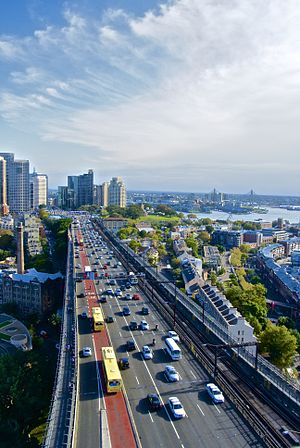
Sydney / Infrastruktur / Transport
Sydney Harbour Bridge benyttes af tog, motorkøretøjer, cyklister og fodgængere
"Sydney er Australiens største by og hovedstad i delstaten New South Wales. Den ligger på Australiens østkyst, omgiver Port Jackson, verdens største naturlige havn, og breder sig ud mod Blue Mountains i vest. Beboerne i Sydney kaldes for ""Sydneysiders"". Sydney er landets andet officielle sæde og residens for Australiens generalguvernør, Australiens premierminister og Australiens kabinet.